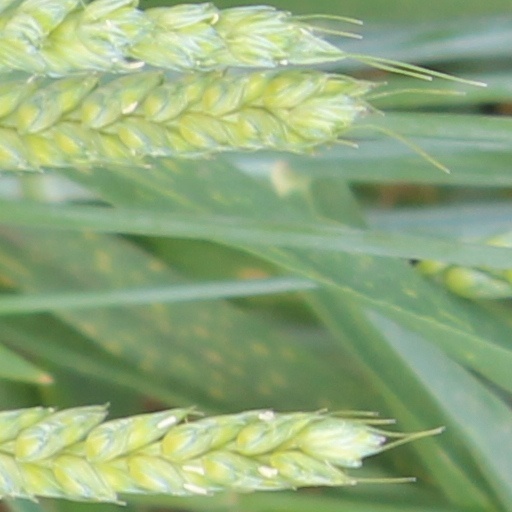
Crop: wheat